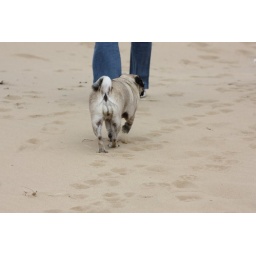
A day on the Freshfields near Liverpool with our inlaws, their dog Jas and our spaniel (Maggie) and pug (Parker).